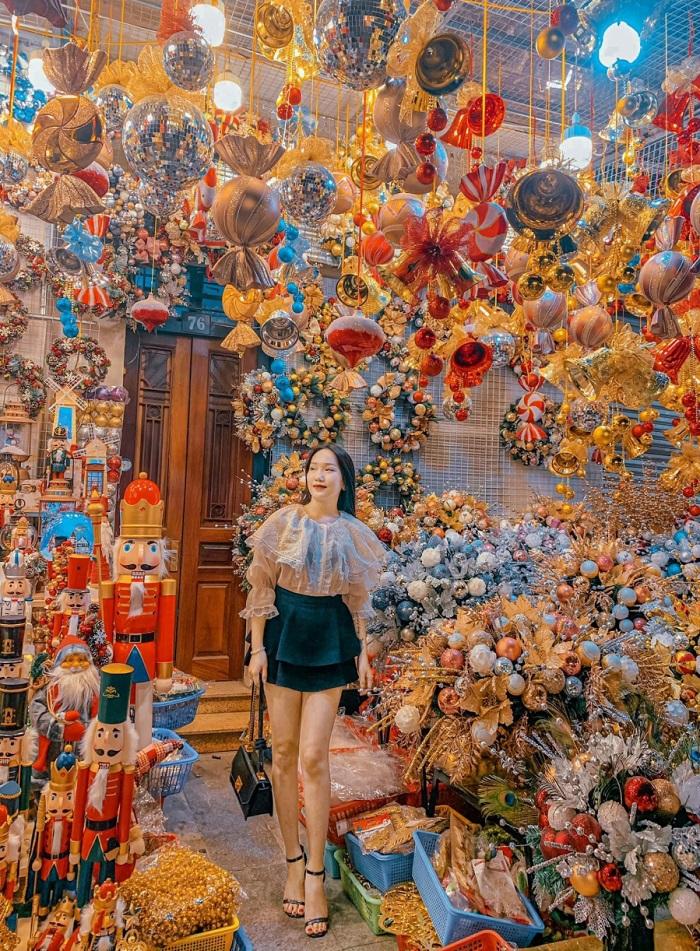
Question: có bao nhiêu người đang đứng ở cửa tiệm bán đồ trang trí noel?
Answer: có một bạn nữ